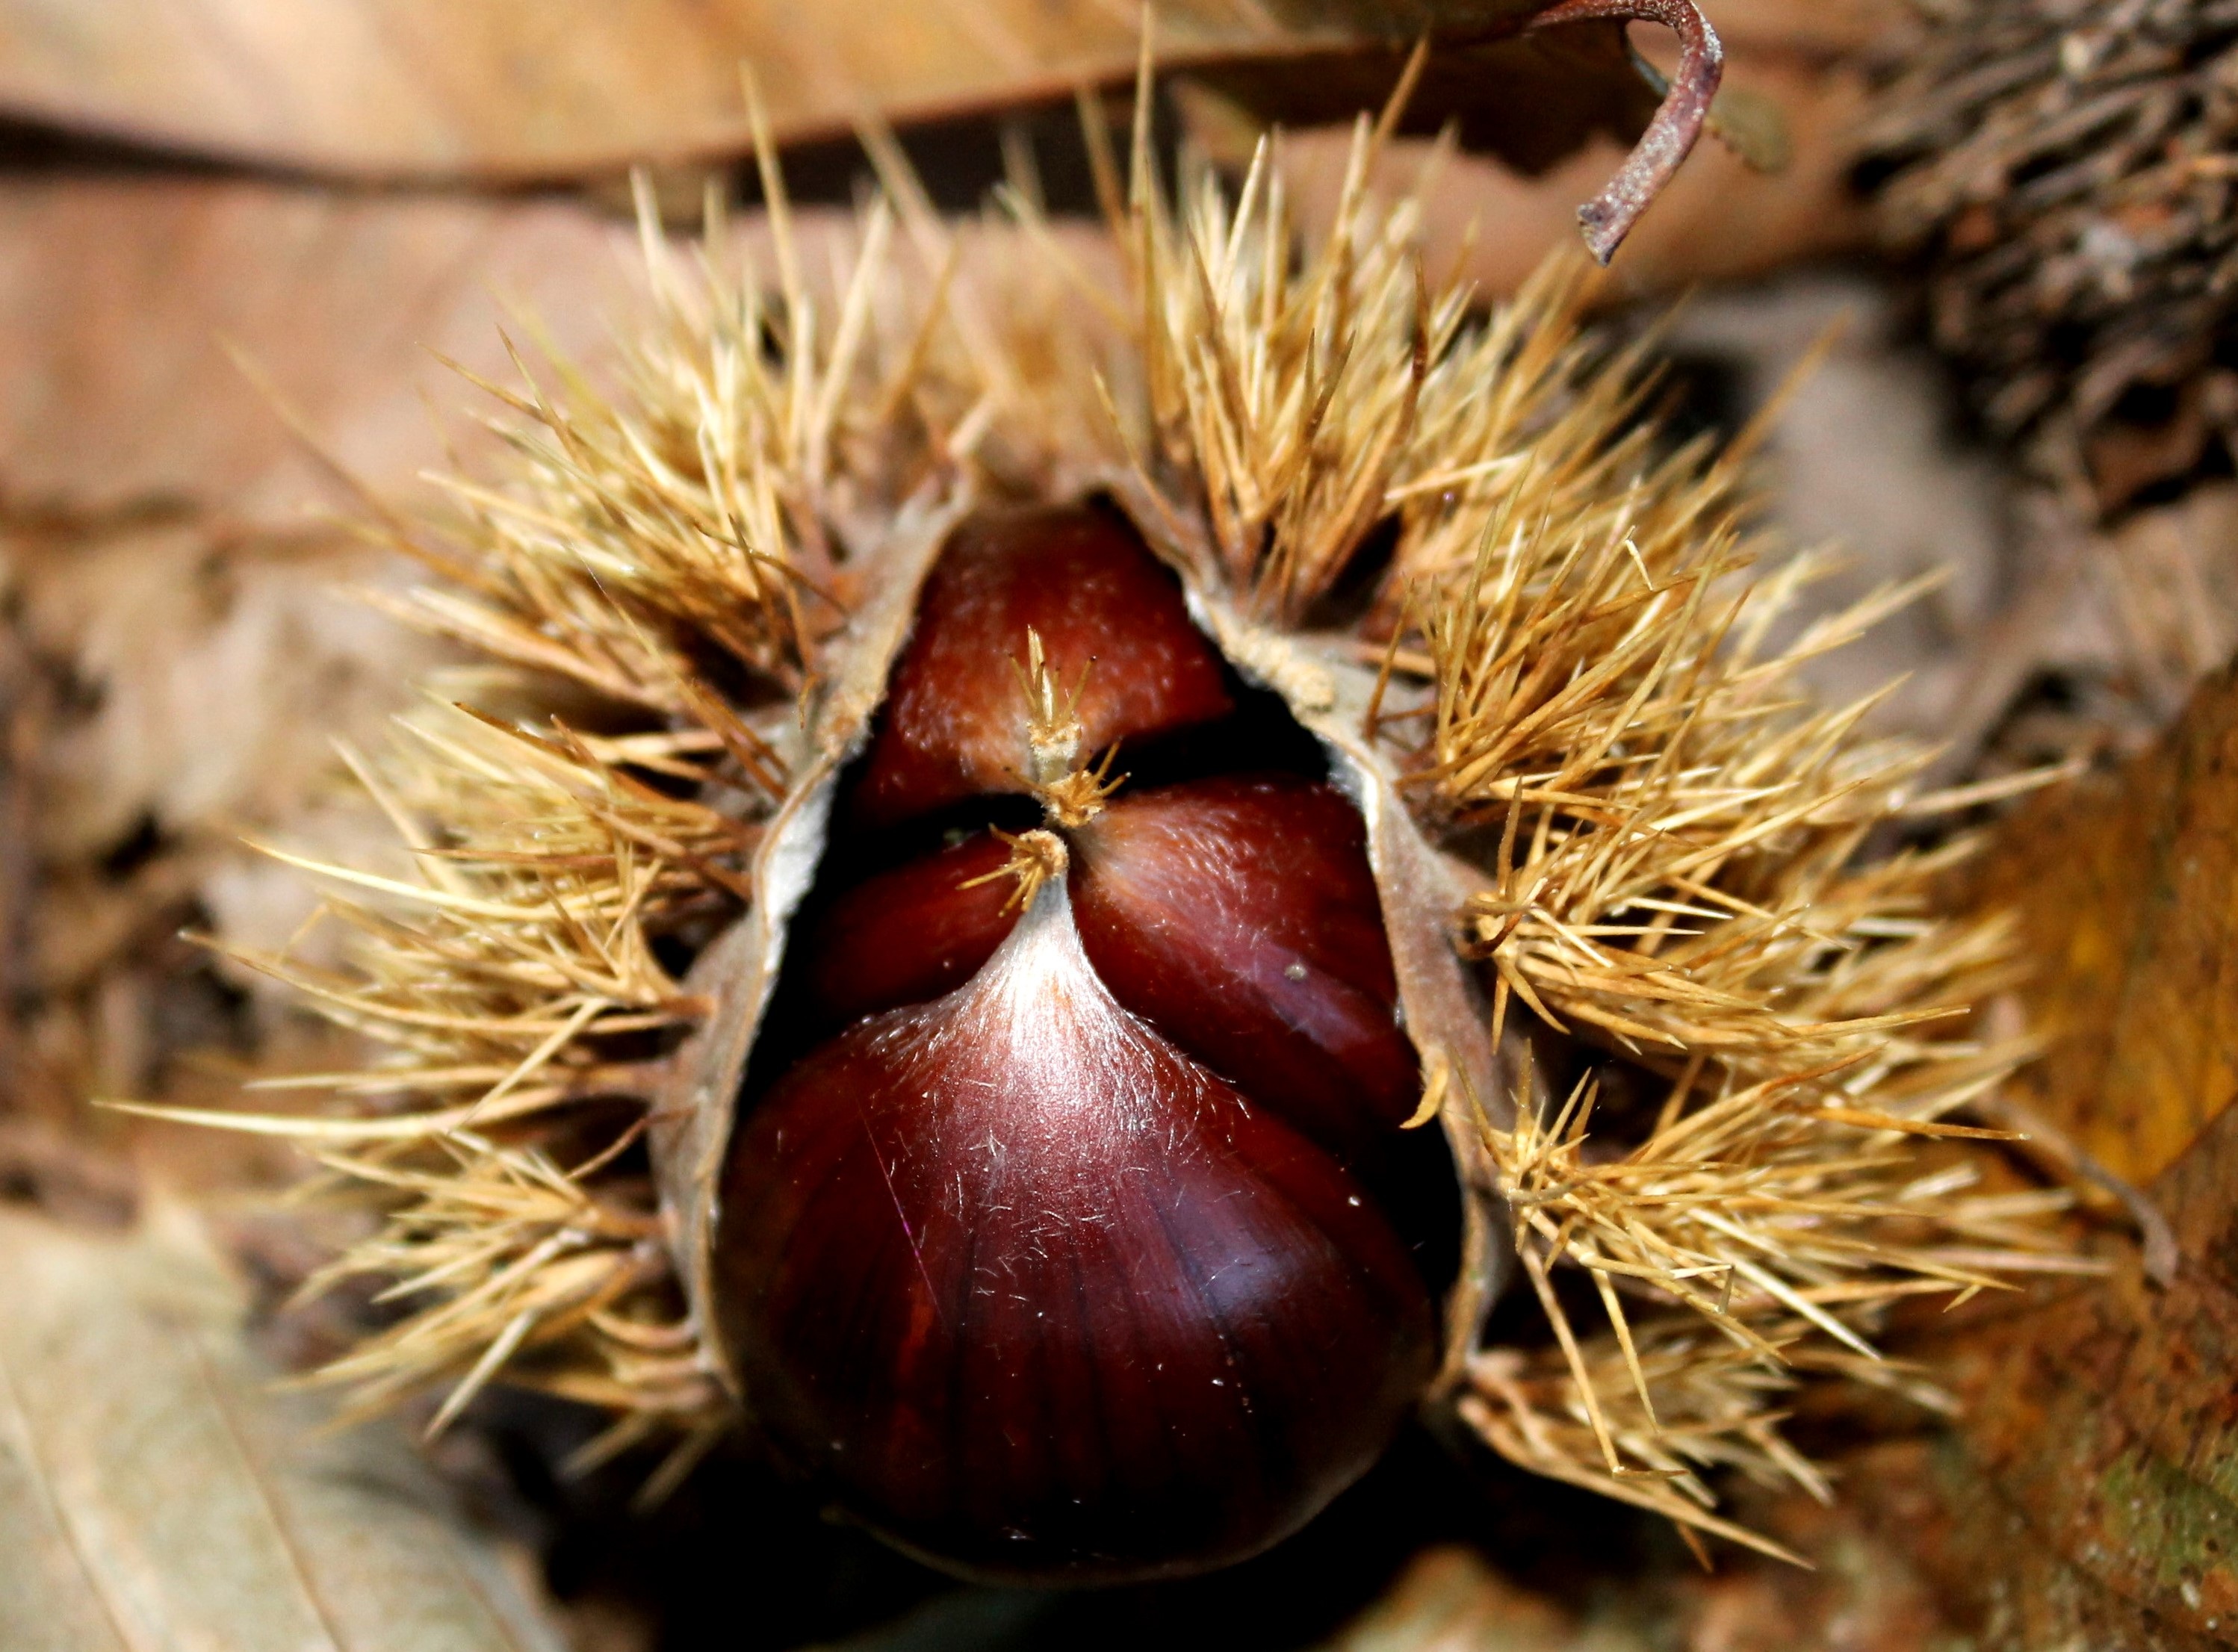
tree, prickly, plant, photography, flower, food, produce, autumn, nut, flora, fauna, close up, coconut, forest floor, chestnut, macro photography, flowering plant, land plant, nuts seeds